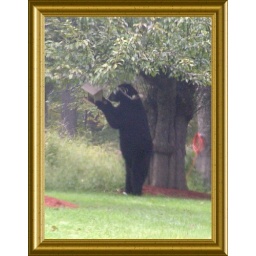
Black bear in the feeder on the neighbors apple tree.